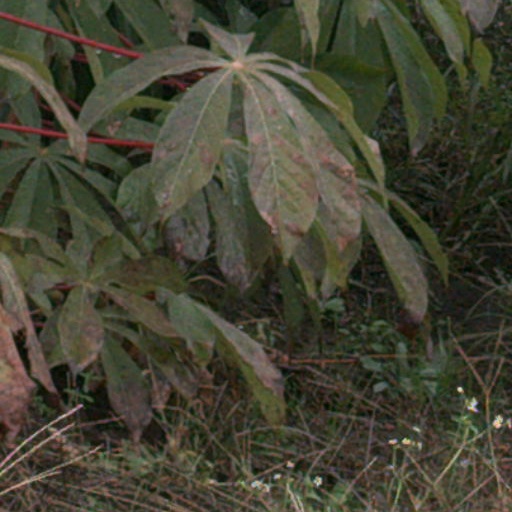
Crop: cassava